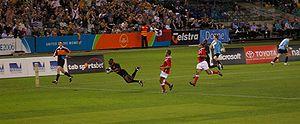
Le rugby à XV est un sport mineur au Kenya. Cependant le Kenya est performant en rugby à sept et le rugby à XV se développe. Il y a été introduit au début des années 1920 par des Britanniques.